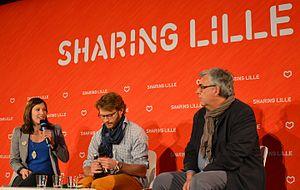
Francesca Pick de OuiShare (à gauche), Antonin Léonard (Cofondateur de OuiShare) et Pascal Terrasse (Député de l'Ardèche) au ""Sharing Lille"" 2016-04-21 (journée consacrée à l'économie collaborative à l’échelle des territoires). Cet évènement a eu lieu à Euratechnologies Lille (en Région Nord-Pas-de-Calais-Picardie dite ""Hauts de France"")
Ouishare est une association loi de 1901 fondée en janvier 2012 à Paris, qui se présente comme « une communauté, un accélérateur d'idées et de projets dédié à l’émergence de la société collaborative : une société basée sur des principes d’ouverture, de collaboration, de confiance et de partage de la valeur ».